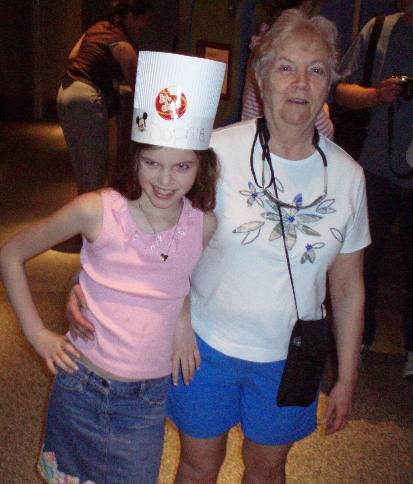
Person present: Yes